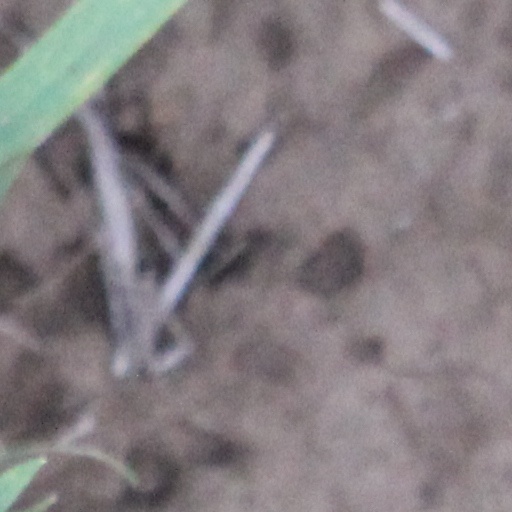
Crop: wheat